Blast furnace

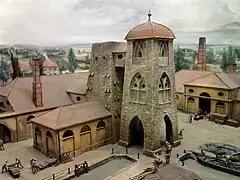
The first coke blast furnace in Germany (1794-), depicted in a miniature in the Deutsches Museum

Due to the increased demand for iron for casting cannons, the blast furnace came into widespread use in France in the mid 15th century.